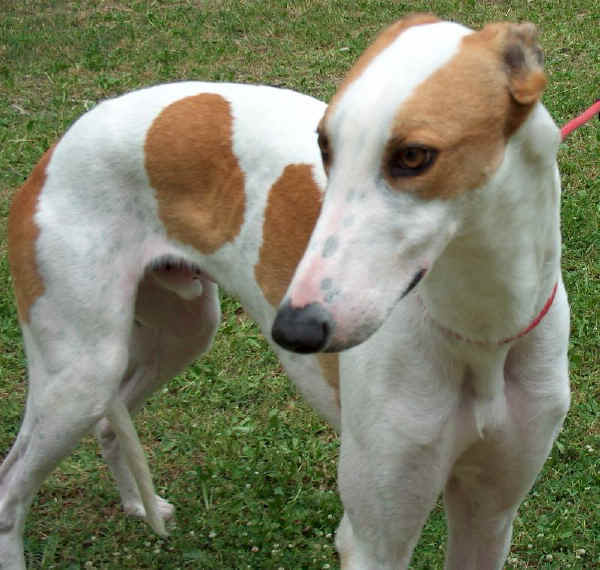
Label: not_food